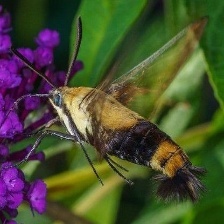
Species: CLEARWING MOTH